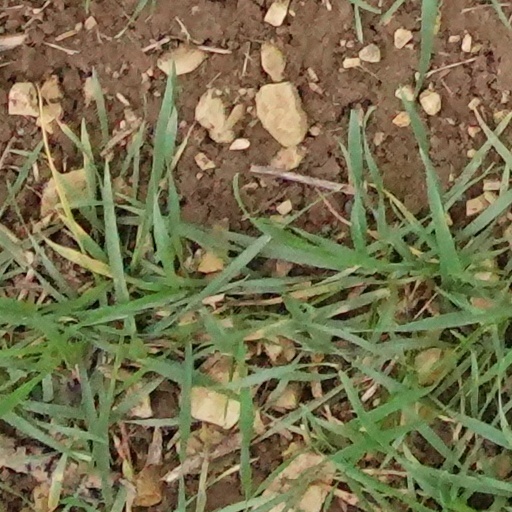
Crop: wheat